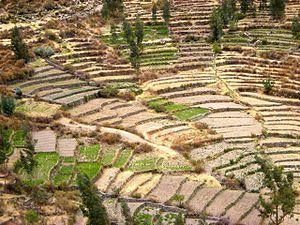
Le canyon de Cotahuasi également nommé « Canyon des Merveilles » ou « Bassin de Cotahuasi », se situe à environ 400 km au nord-ouest de la ville d'Arequipa, dans le sud du Pérou.
Une rupture de pente est la variation brutale, c'est-à-dire forte et rapide, de la valeur d'une pente en un lieu, sans changement de sens. Si, dans le sens de la descente, c'est une forte augmentation la rupture est dite convexe, mais si c'est une diminution la rupture est dite concave.